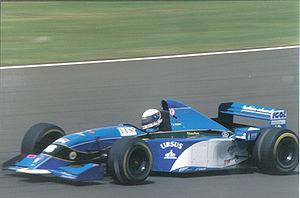
Bertrand Jean Gachot est un ancien pilote automobile franco-belge, né le 23 décembre 1962 à Luxembourg. Malgré une carrière forte de 47 départs en Formule 1 entre 1989 et 1995 et d'une victoire aux 24 Heures du Mans 1991, il est surtout connu pour ses démêlés avec la justice britannique qui permirent à Michael Schumacher d'effectuer ses débuts en F1 en 1991.
La Pacific PR02 est la monoplace de Formule 1 engagée par l'écurie Pacific Racing lors de la saison 1995 de Formule 1. Elle est pilotée par les Italiens Giovanni Lavaggi et Andrea Montermini, le Français Bertrand Gachot et le Suisse Jean-Denis Delétraz. Les pilotes d'essais sont le Français Paul Belmondo et l'Anglais Oliver Gavin. Pacific Grand Prix n'a pas de sponsor principal lors de cette saison.
Pacific Racing est une ancienne écurie de sport automobile britannique. En activité de 1984 à 1996 dans diverses disciplines, elle a disputé en 1994 et 1995 le championnat du monde de Formule 1 sous le nom Pacific Grand Prix. L'écurie, en 22 Grands Prix, n'est jamais parvenue à inscrire de point, son meilleur résultat en course est une 8ᵉ place décrochée à deux reprises.
Le Grand Prix automobile du Japon 1995, disputé sur le circuit de Suzuka au Japon le 29 octobre 1995, est la onzième édition du Grand Prix, la 580ᵉ course de Formule 1 courue depuis 1950 et la seizième manche du championnat 1995. C'est la seconde course japonaise de la saison après le Grand Prix du Pacifique disputé sur le circuit TI Aida.
Le Grand Prix automobile du Brésil 1995, disputé sur l'Autodromo José Carlos Pace à São Paulo au Brésil le 26 mars 1995, est la vingt-troisième édition du Grand Prix, le 565ᵉ Grand Prix de Formule 1 couru depuis 1950 et la première manche du championnat 1995.